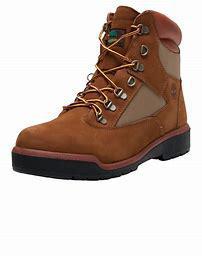
Brand: Timberland
Model: 6 Inch Field